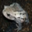
Label: frog